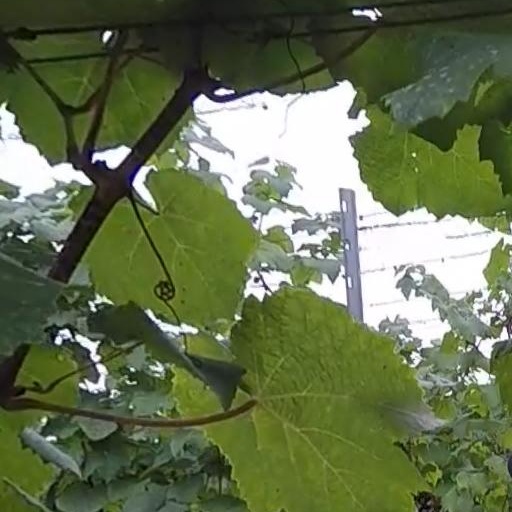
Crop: grape